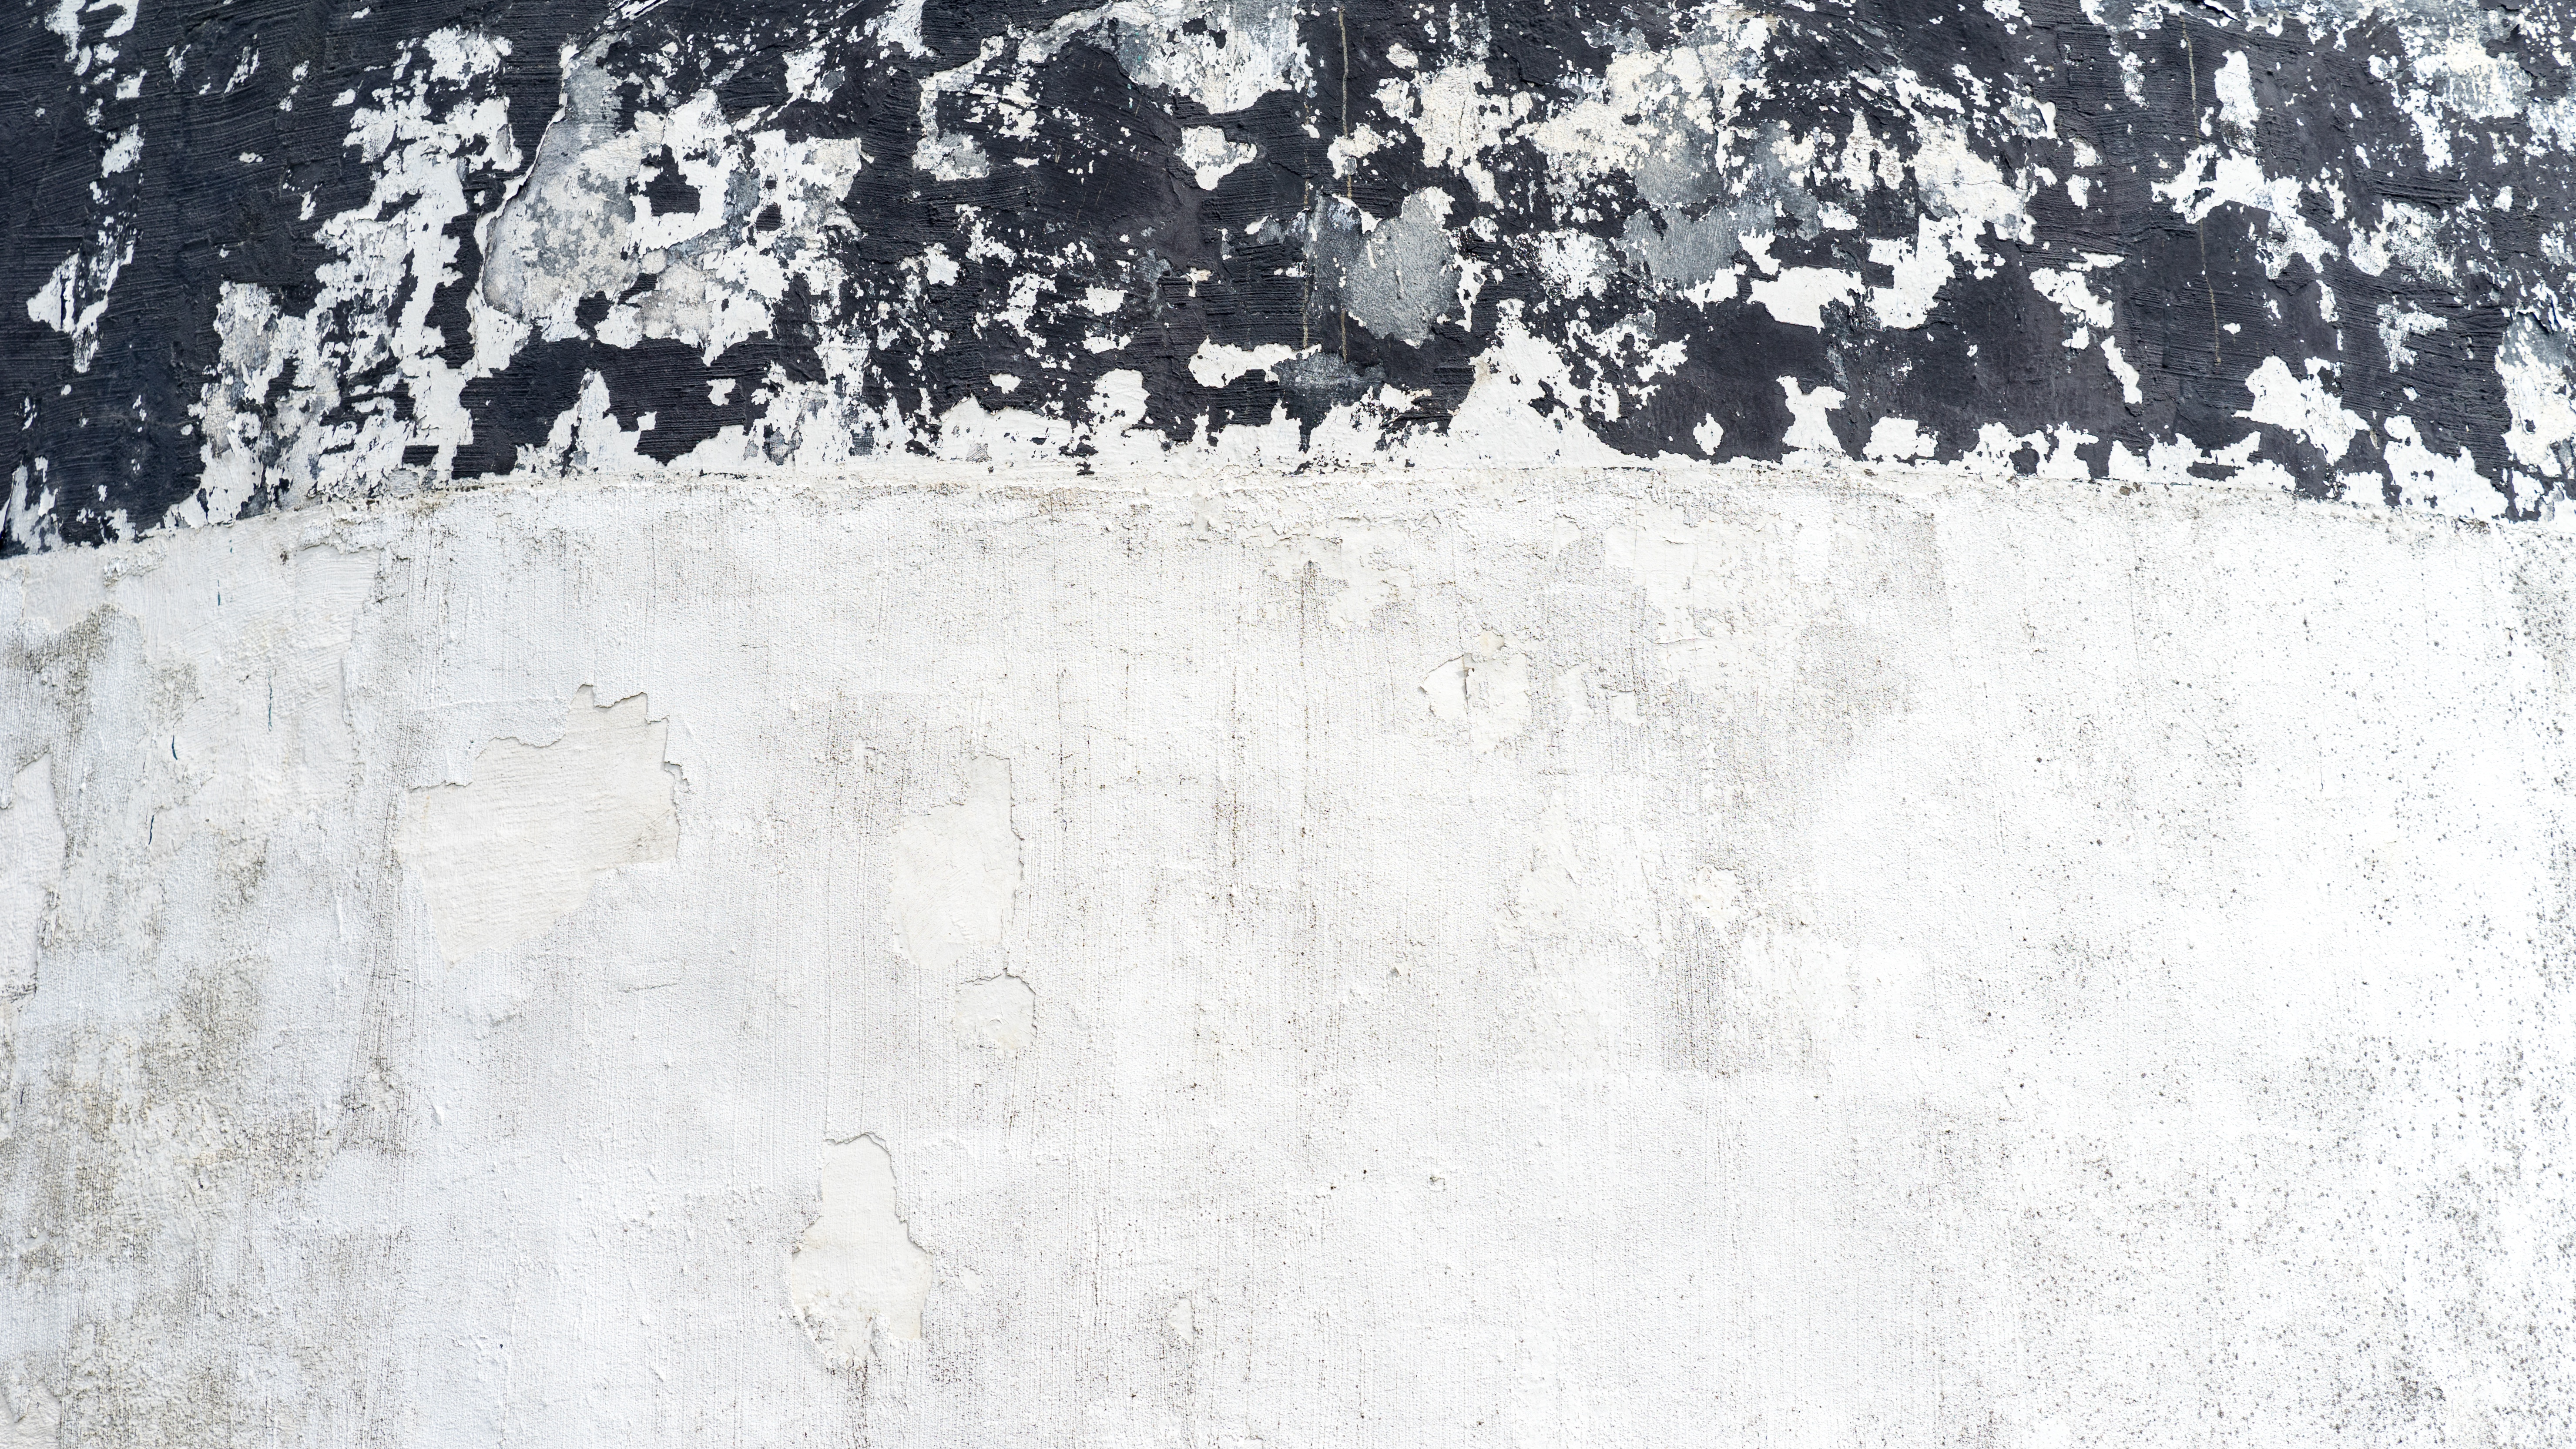
snow, winter, white, texture, wall, ice, sketch, drawing